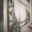
Label: horse